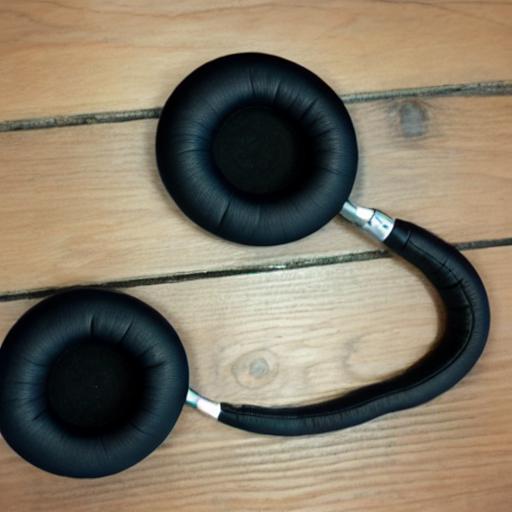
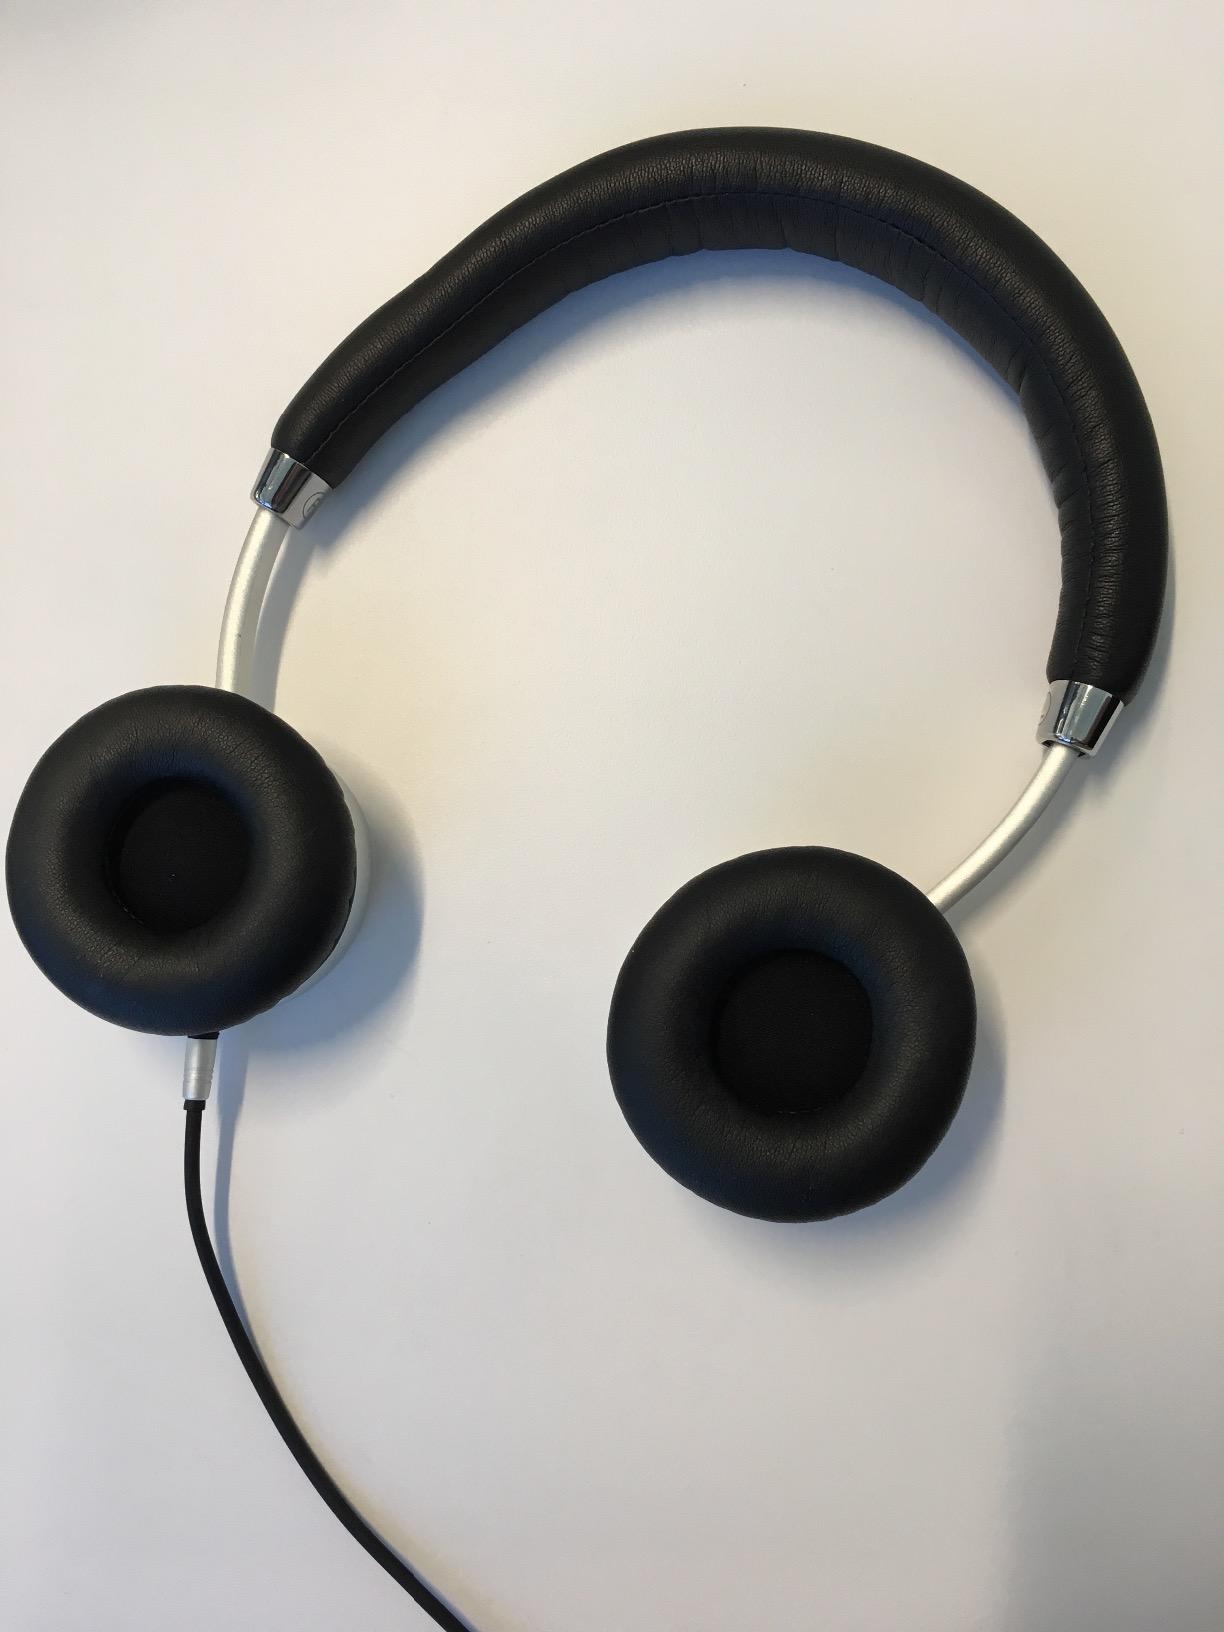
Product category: headphones
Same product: no